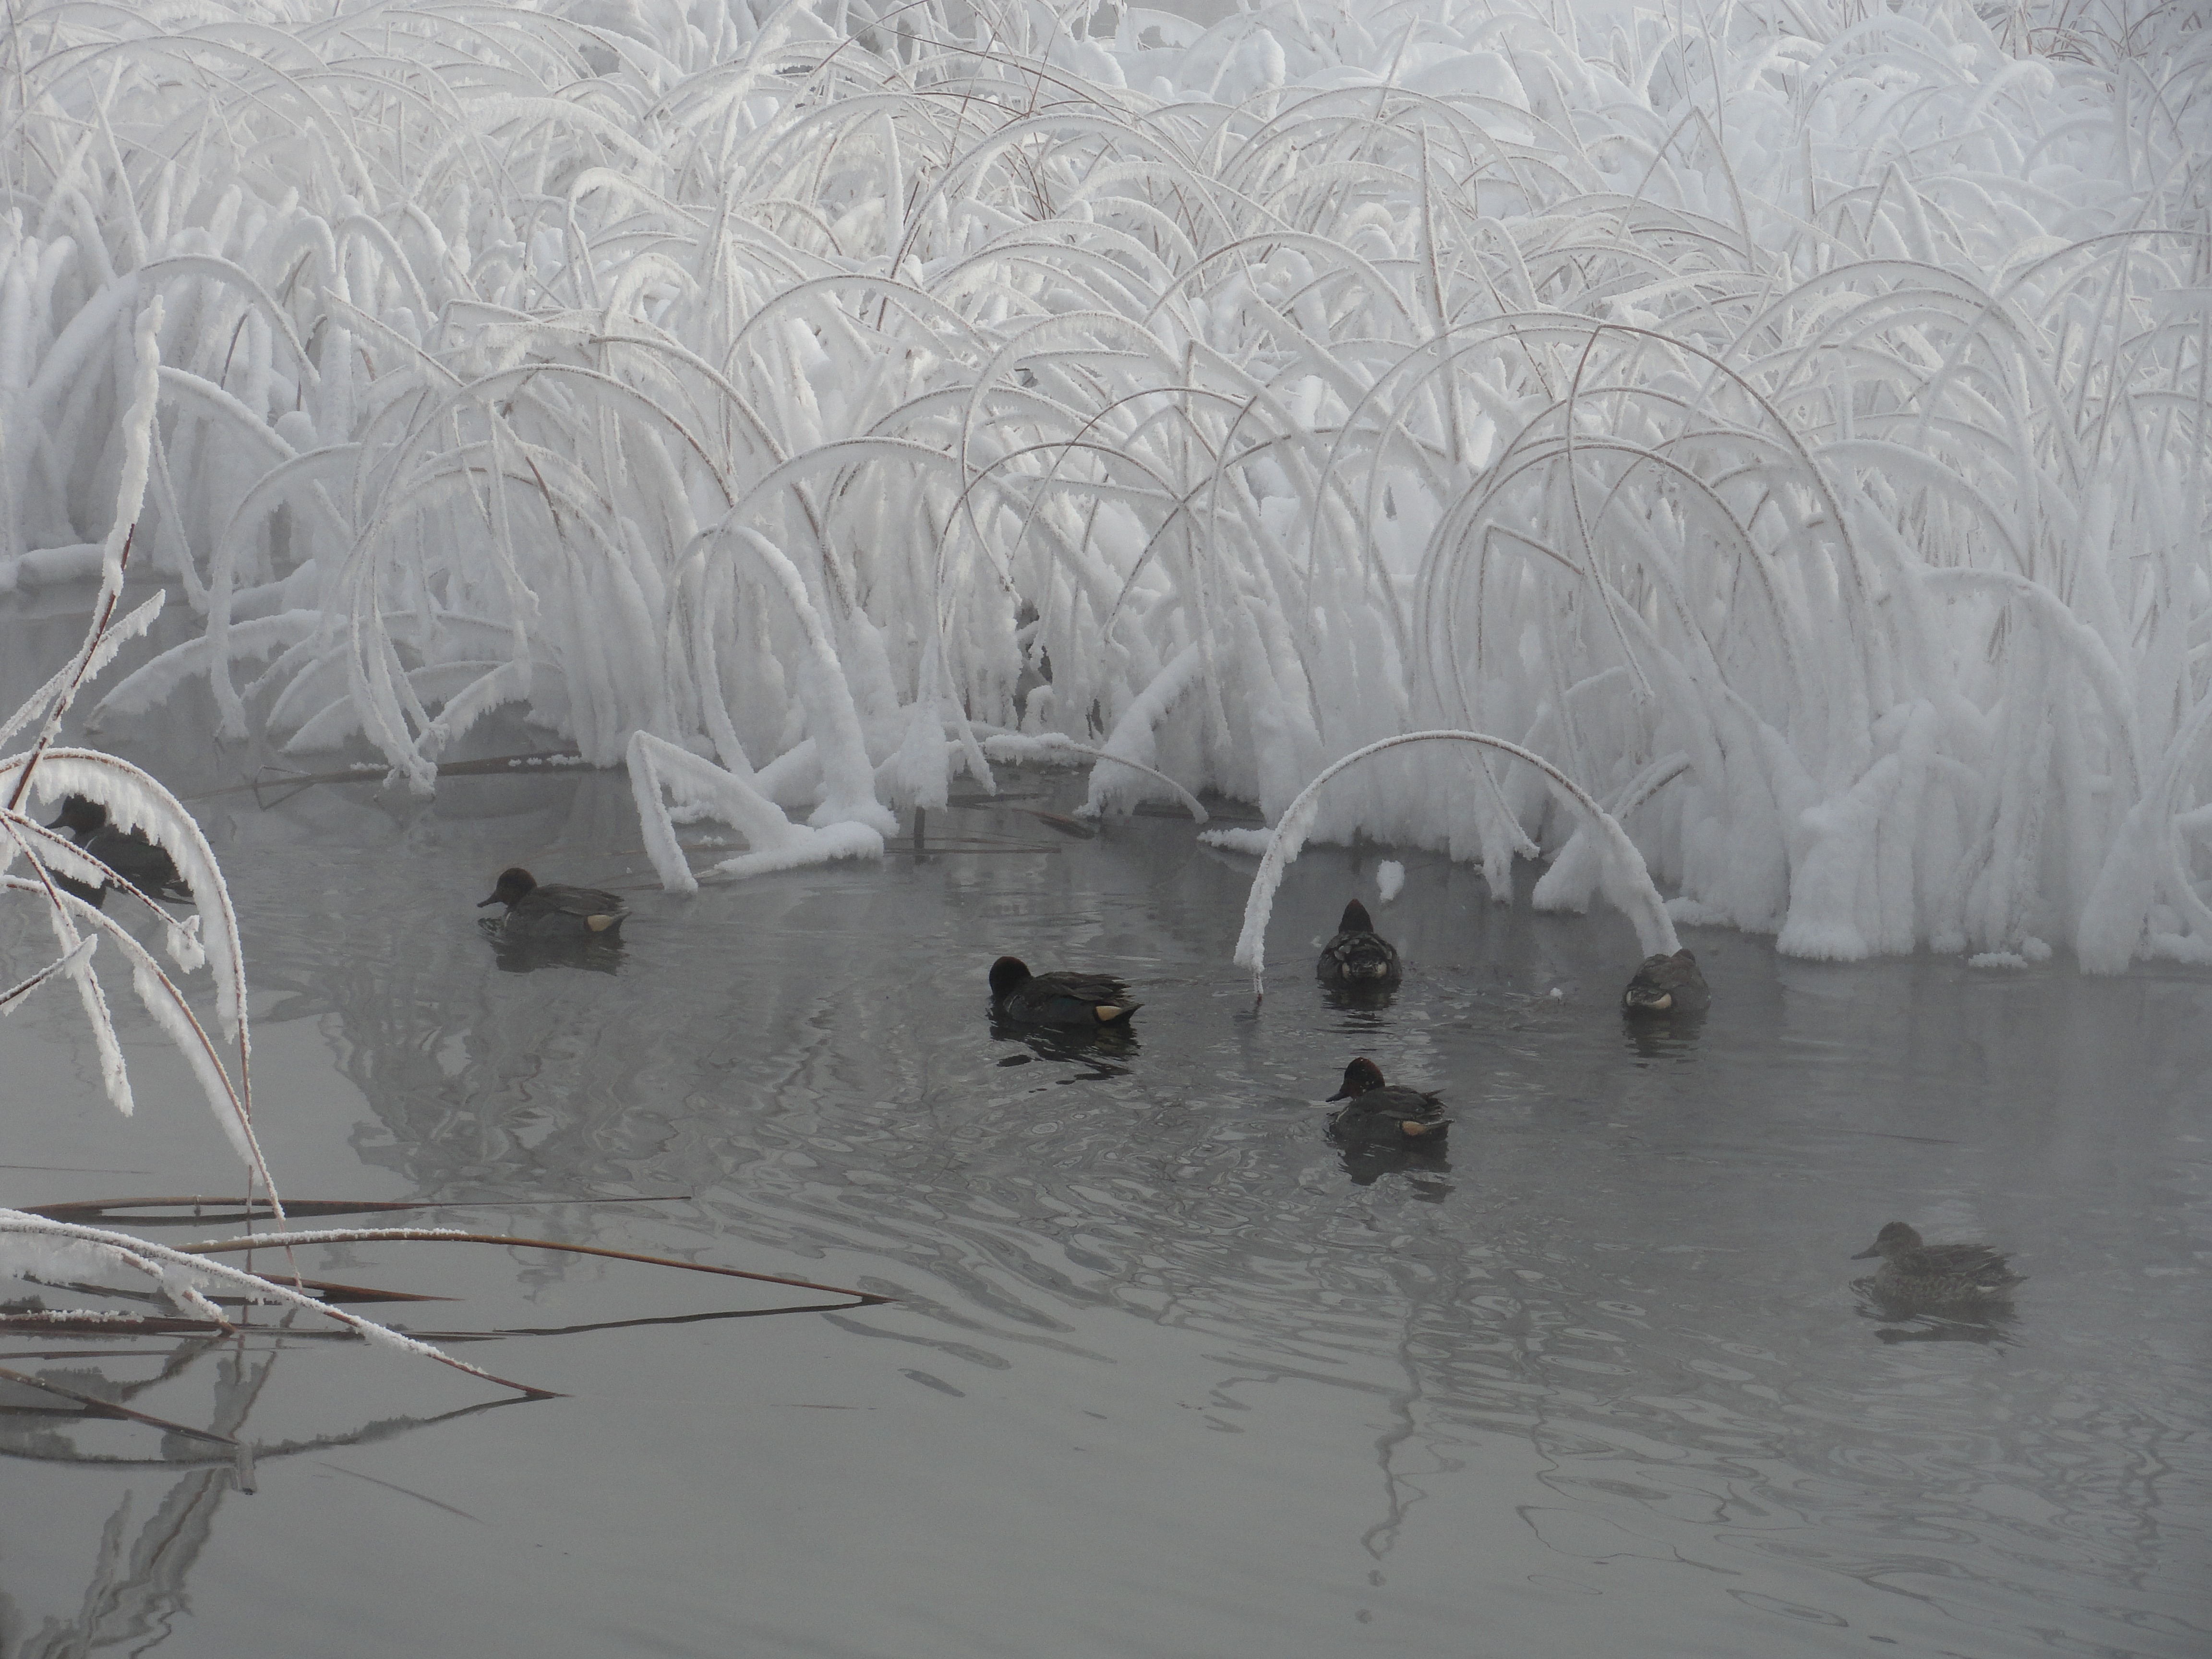
water, nature, snow, winter, white, frost, reed, wildlife, ice, weather, frozen, outside, art, duck, animals, ducks, blizzard, water bird, freezing, atmospheric phenomenon, winter storm